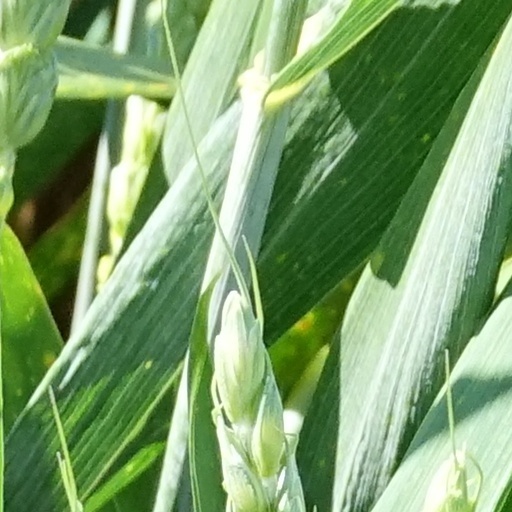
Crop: wheat